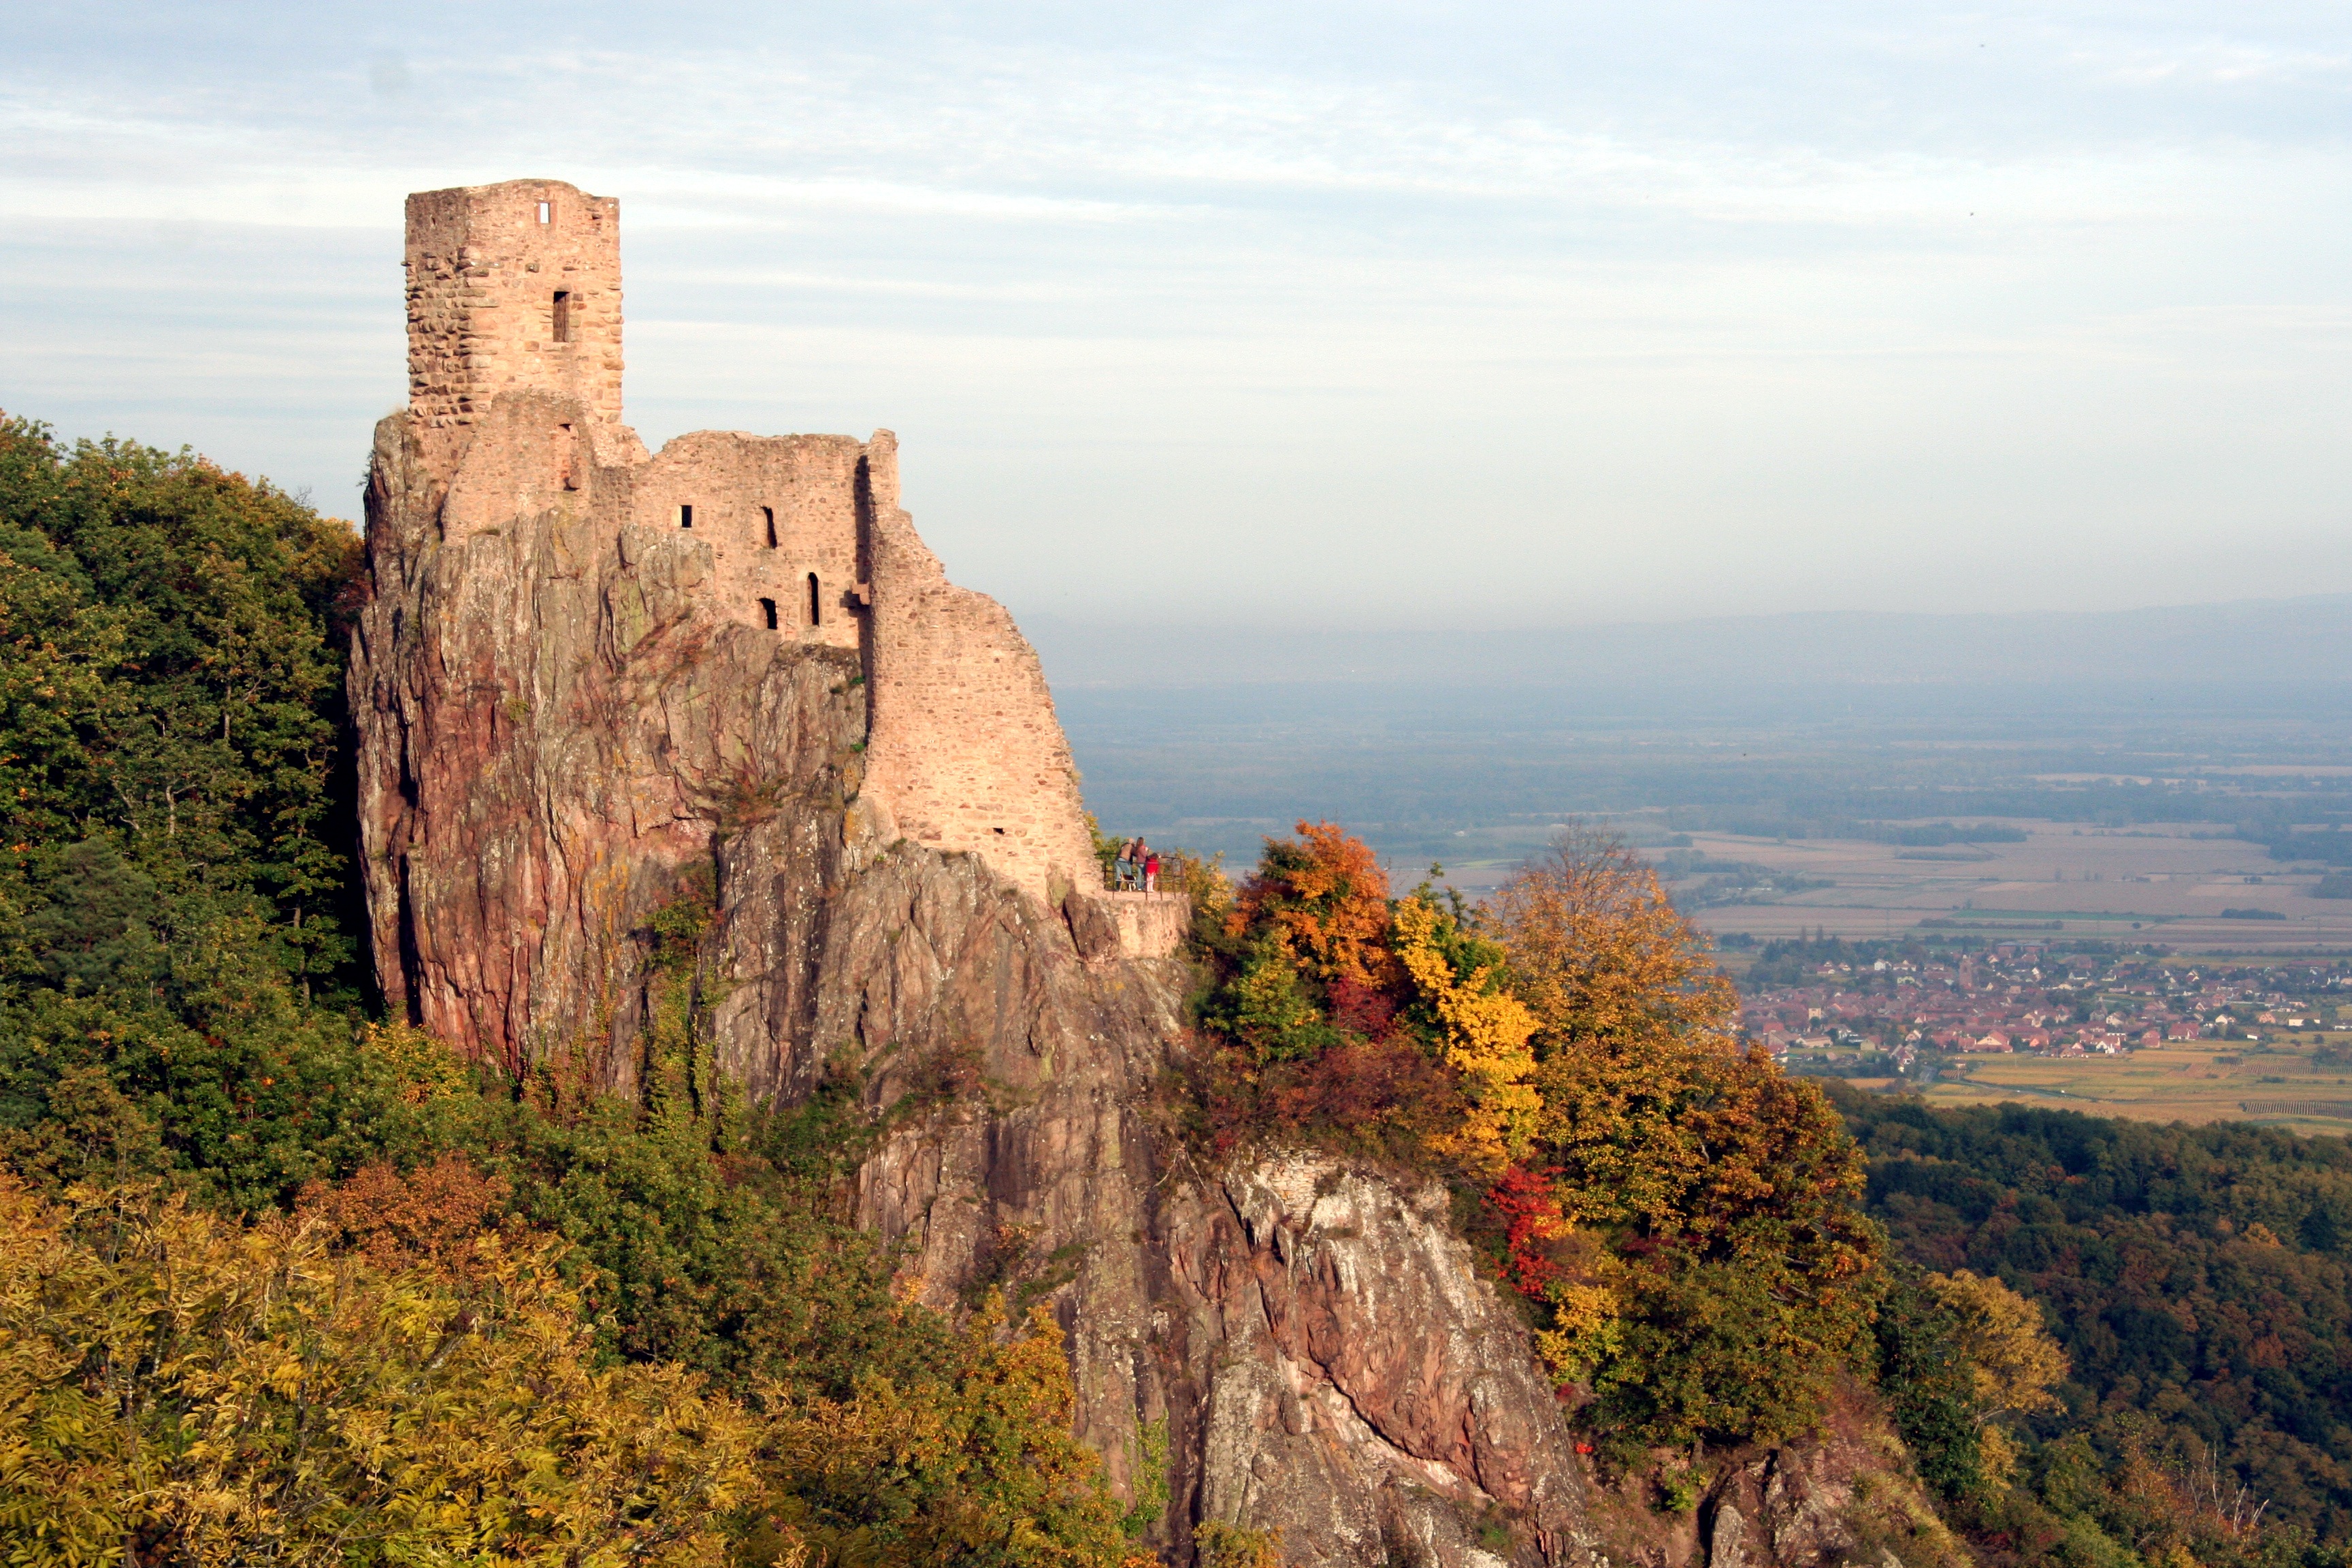
landscape, tree, rock, mountain, hill, cliff, autumn, castle, ruin, terrain, geology, heritage, alsace, ribeauville